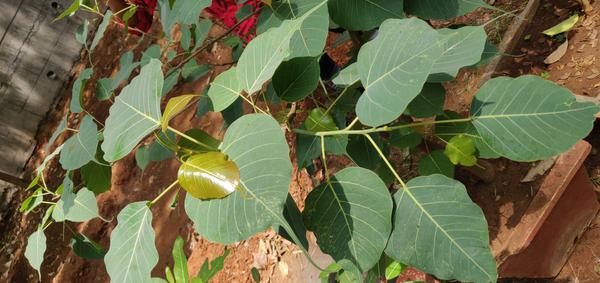
Plant: Arali